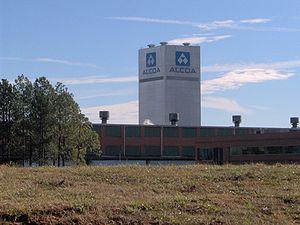
Alcoa est une ville des États-Unis, située dans le Comté de Blount, dans l’État du Tennessee.